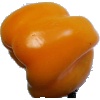
Label: Pepper Yellow 1